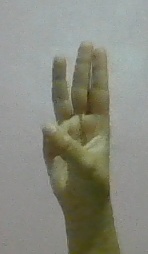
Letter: thaa